Piast tower in Cieszyn

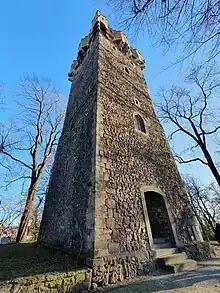

Piast tower in Cieszyn – a defence tower of the former castle of the dukes of Cieszyn on Castle Hill in Cieszyn, Poland one of the four that once existed there and the only one that survived.